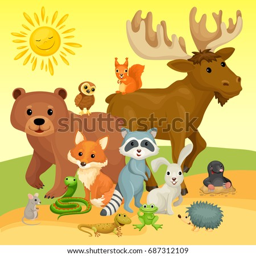
group of wild animals gathering on the fringe of the forest .